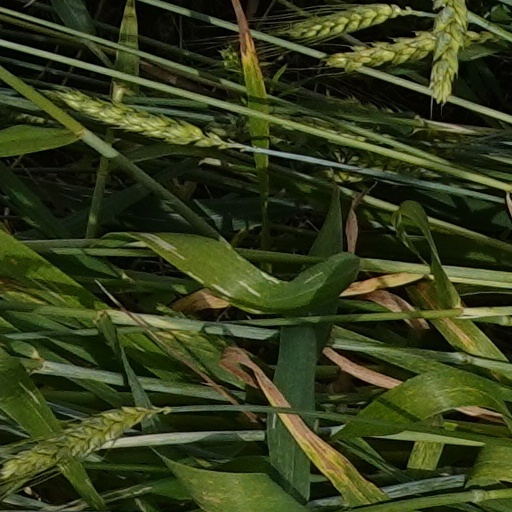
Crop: wheat